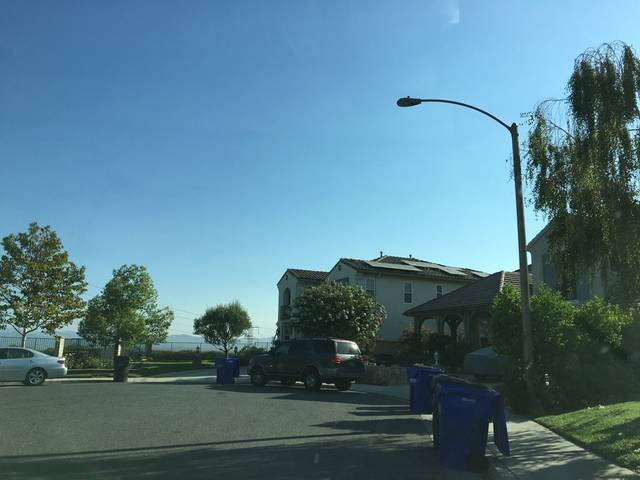
Region: Mexico
Coordinates: 34.409, -118.594